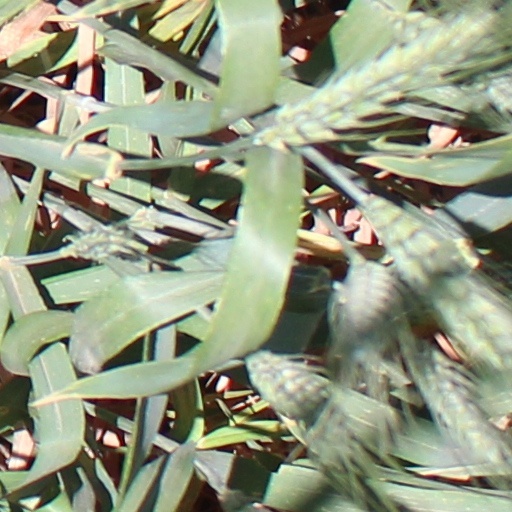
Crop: wheat